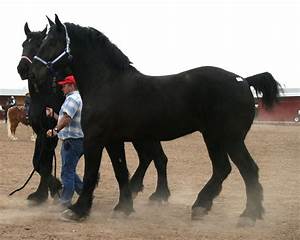
Label: horse